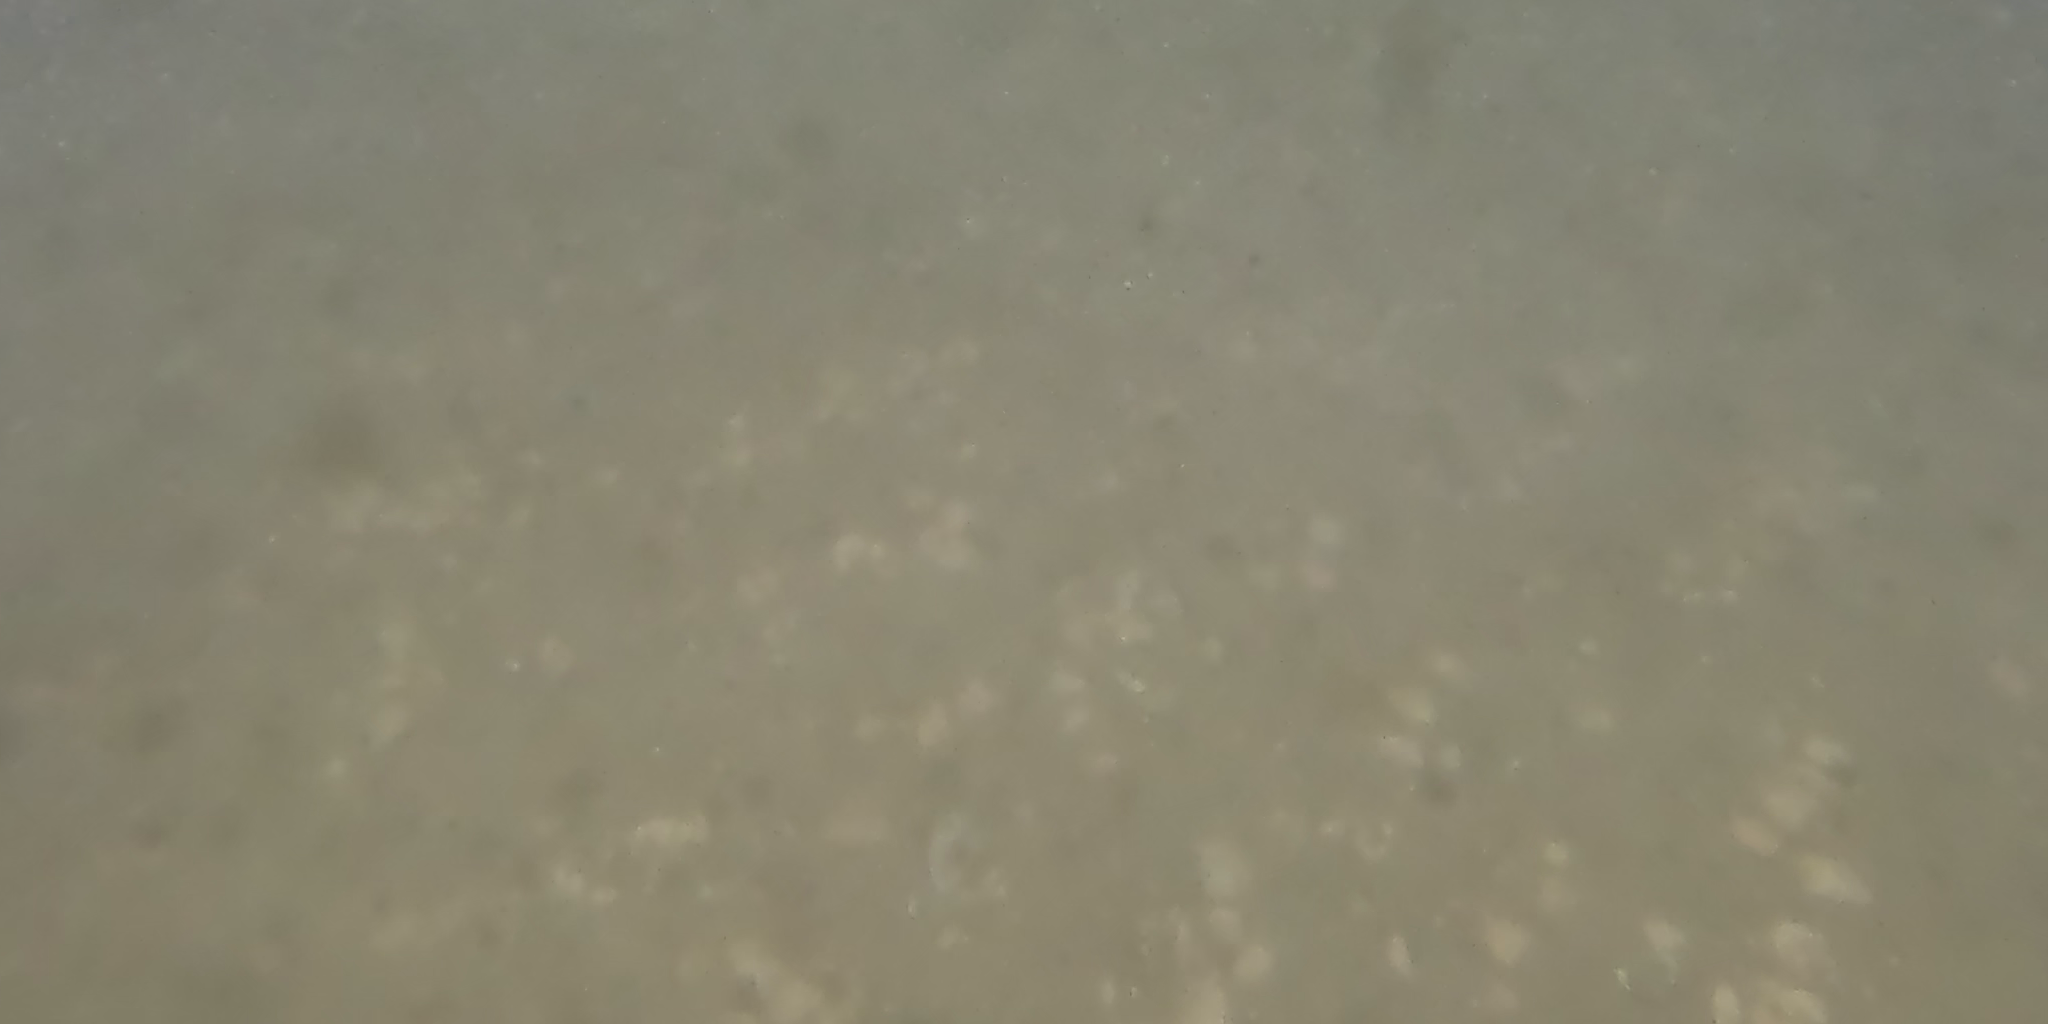
Seabed habitat: sand